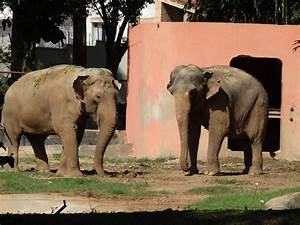
Label: elefante